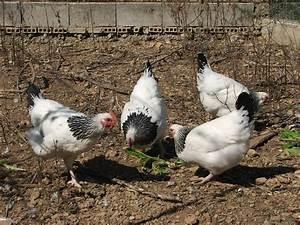
chicken